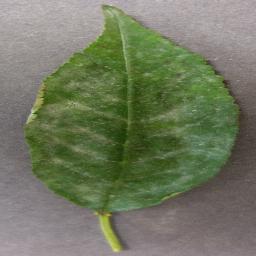
Label: Cherry___Powdery_mildew